Aubignosc

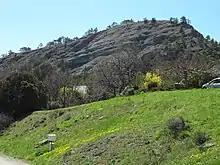
A hill formed of alternate bands of limestone and clay

The commune lies on the eastern edge of Lure mountain with Provençal limestone formations of the Upper Jurassic and Lower Cretaceous periods (sedimentary rocks from a former Alpine Ocean), between several major geological formations of the Alps: